Dodge Journey

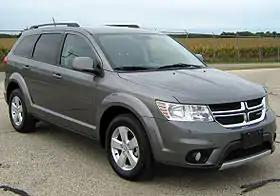
2012 Dodge Journey

The Dodge Journey is a mid-size crossover SUV manufactured and marketed by Fiat Chrysler Automobiles' Dodge brand for model years 2009 to 2020 over a single generation, with a facelift for the 2011 model year. The Journey was styled by Ryan Nagode, and was marketed globally in both left- and right-hand drive, including as the Fiat Freemont.